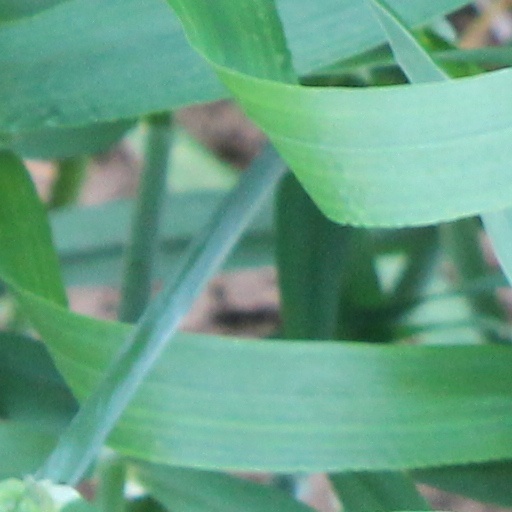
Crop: wheat